PTU (film)

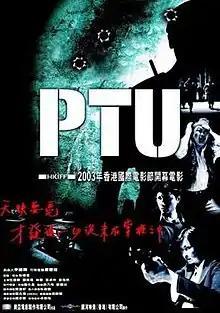

PTU, also known as "PTU: Police Tactical Unit", is a 2003 Hong Kong neo-noir action thriller film produced and directed by Johnnie To, starring Simon Yam, Maggie Shiu, Lam Suet and Ruby Wong.